Road Trip: Beer Pong

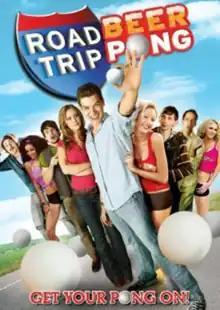
DVD cover

Road Trip: Beer Pong (also known as Road Trip 2: Beer Pong or simply Road Trip 2) is a 2009 American road-comedy film. The film is a direct-to-DVD sequel to the 2000 Todd Phillips comedy film "Road Trip" and directed by Steve Rash. The only original cast members to return for the sequel were DJ Qualls and Rhoda Griffis. The film was produced by Paramount Famous Productions as Paramount Pictures, having acquired the rights to DreamWorks SKG's back catalog in its 2006 purchase of the company. The film was released on August 11, 2009.